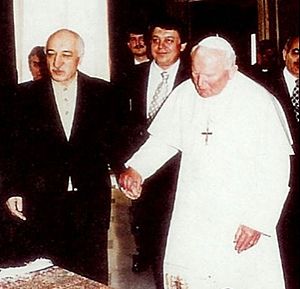
Fethullah Gülen / Udvalgt bibliografi
Gülen i 1998 med pave Johannes Paul 2.
Muhammed Fethullah Gülen er en tyrkisk prædikant, tidligere imam, forfatter og politiker. Han er grundlægger af Gülen-bevægelsen og er i eksil i USA, hvor han bor Saylorsburg, Pennsylvania. Han er eftersøgt af Tyrkiets regering, der beskylder ham for at være indblandet i kupforsøget i Tyrkiet i 2016.